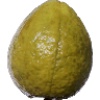
Label: Guava 1